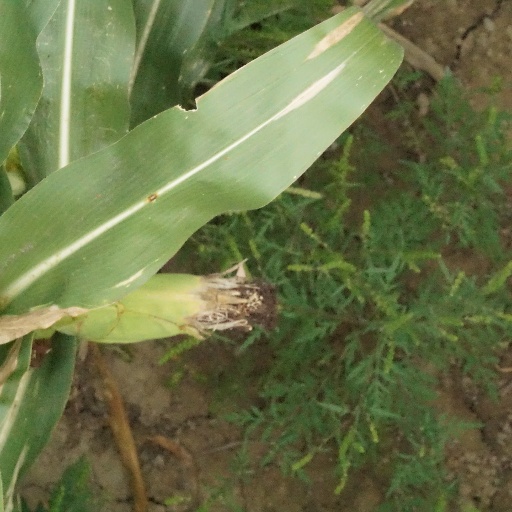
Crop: maize; corn